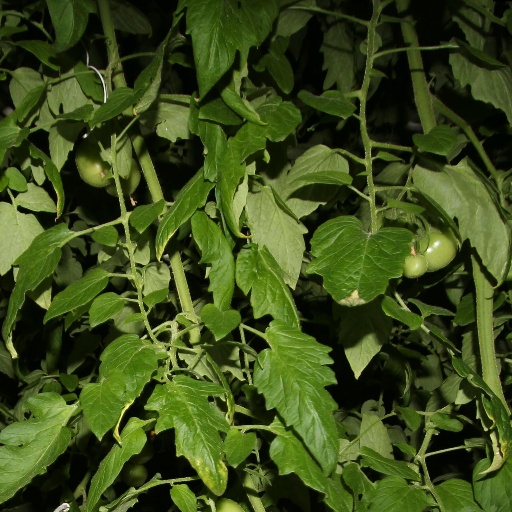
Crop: tomato